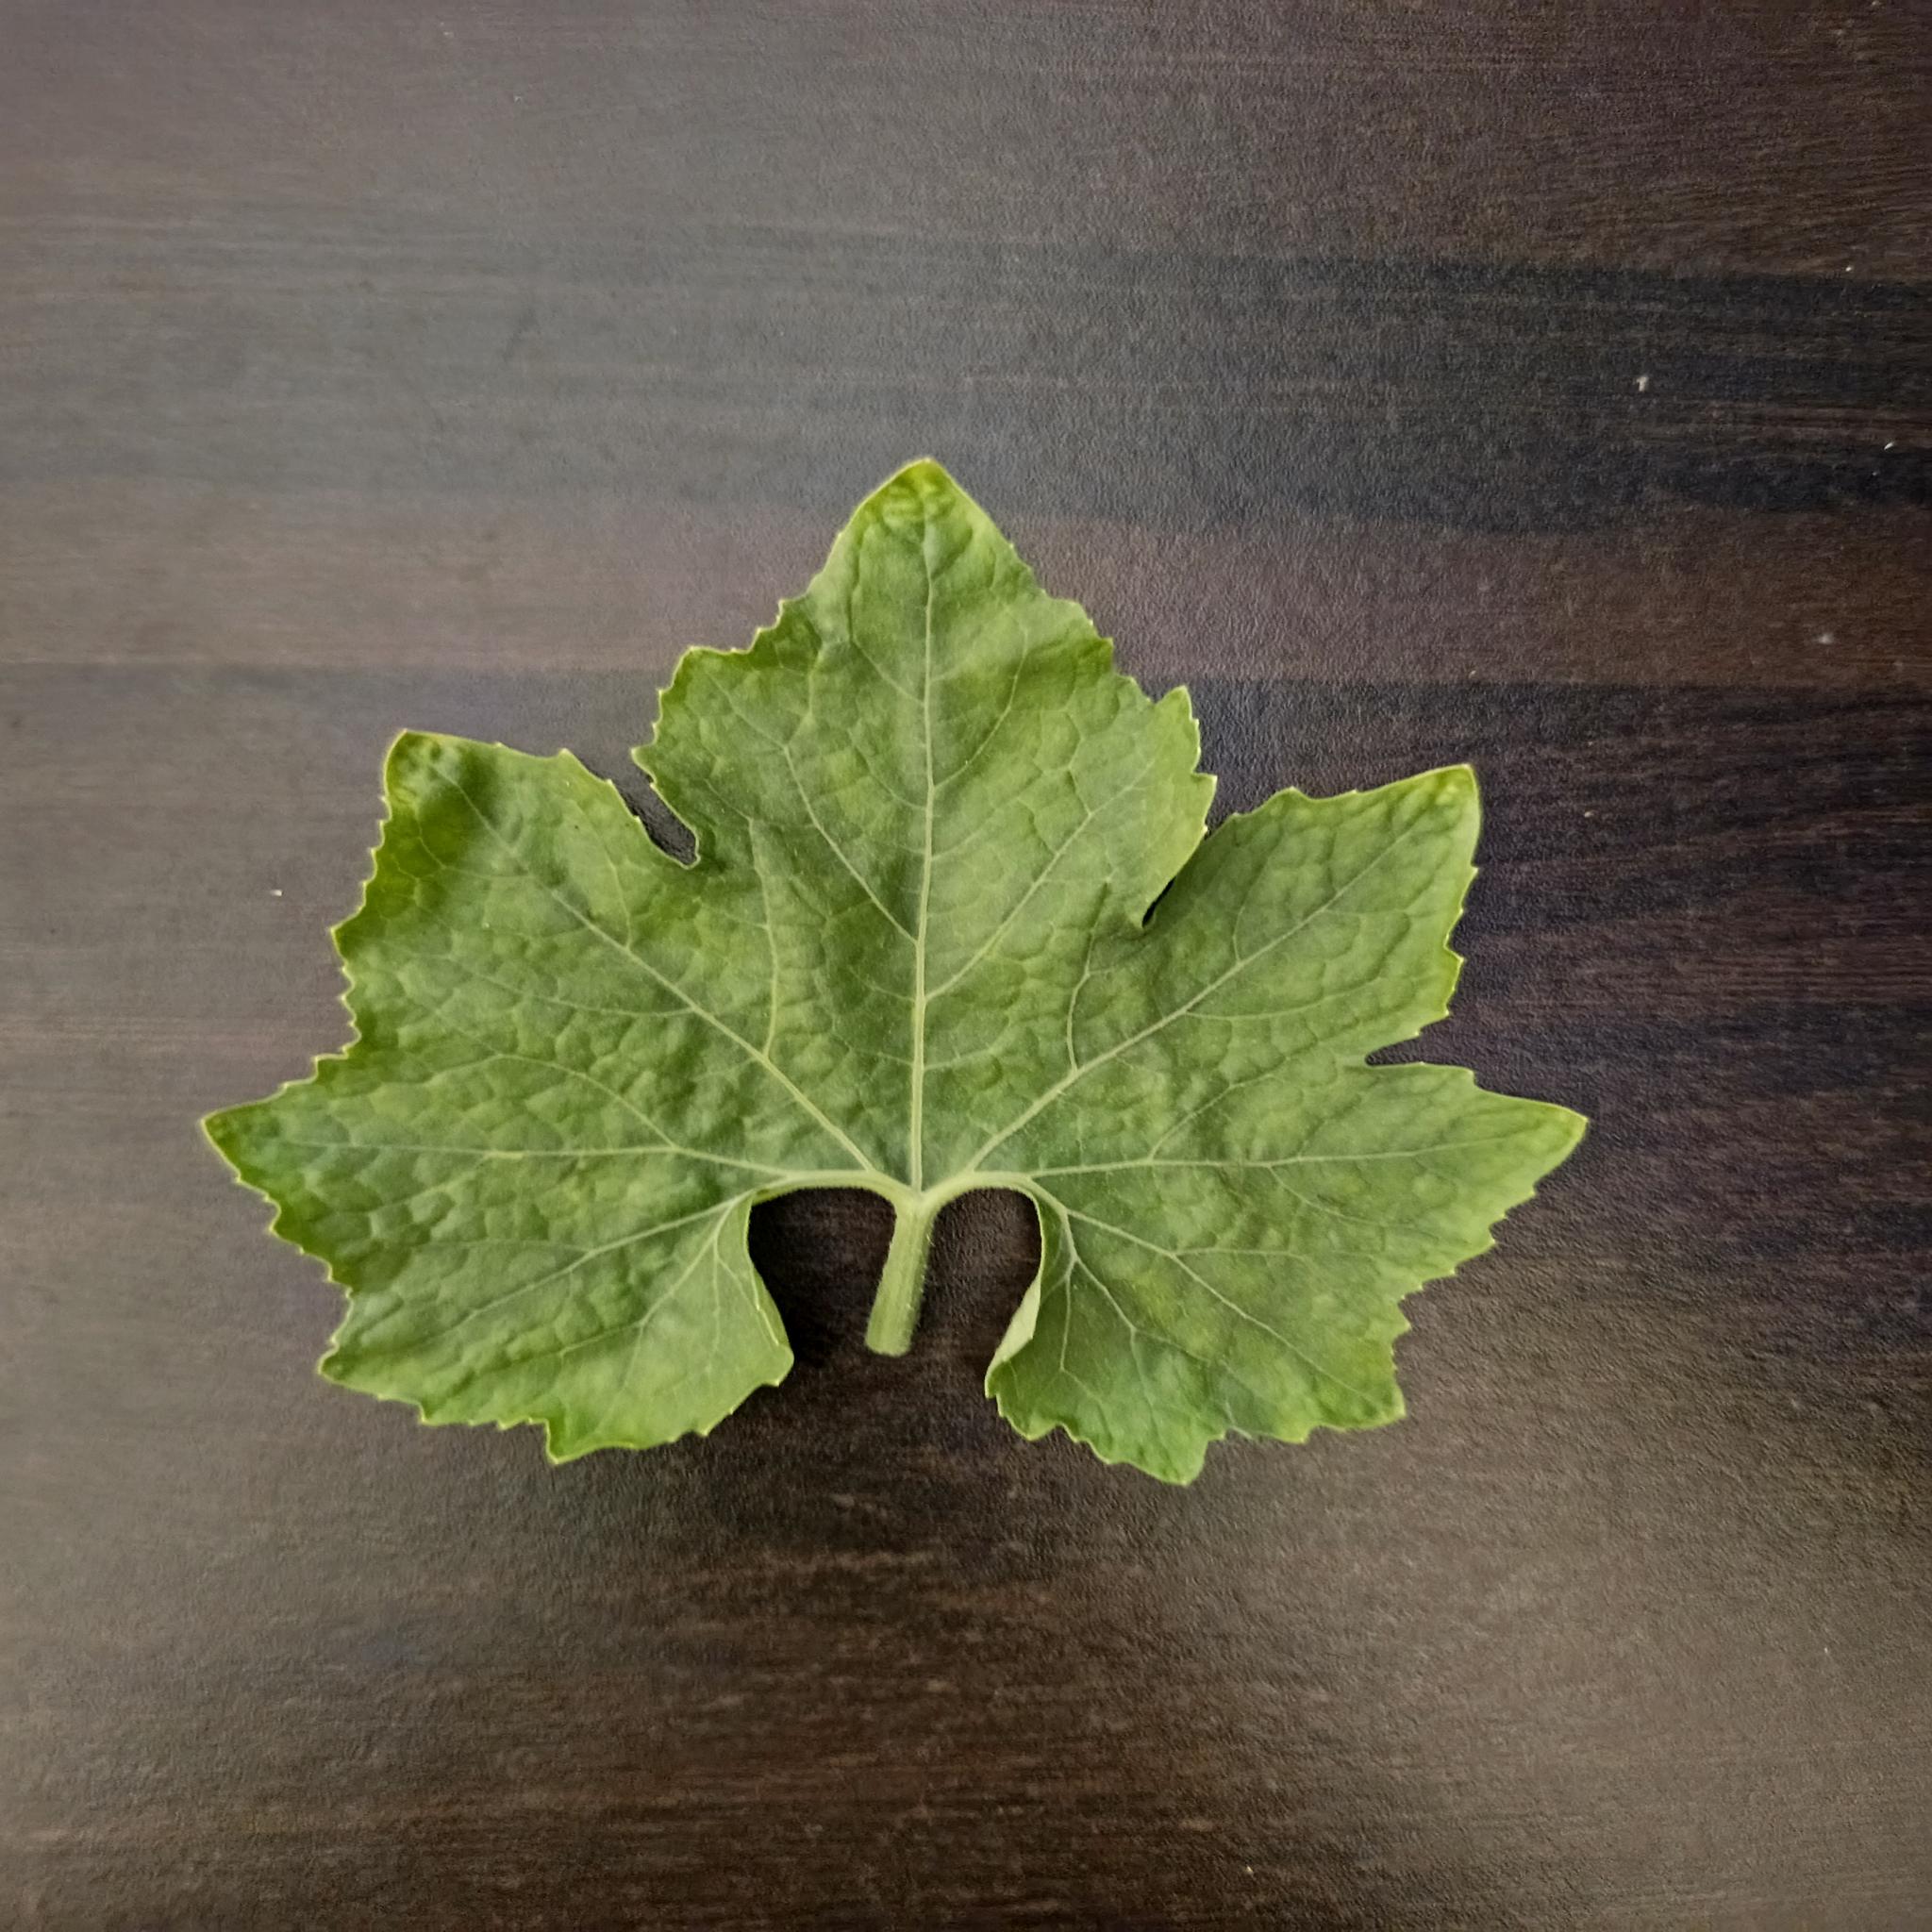
Label: Healthy